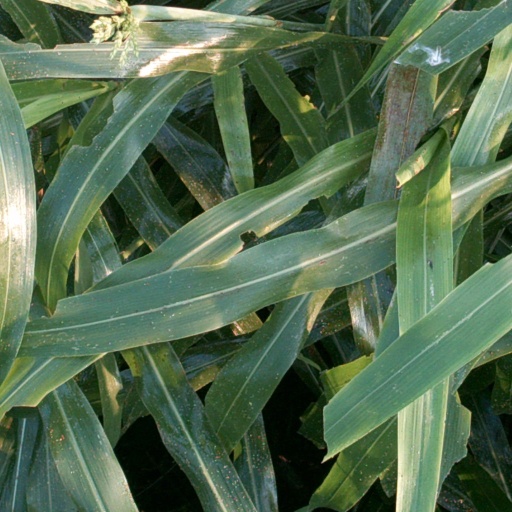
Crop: sorghum